2009 Lenox Industrial Tools 301

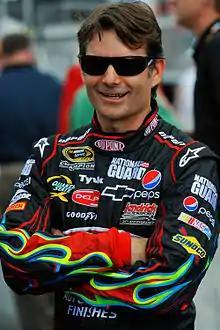
Jeff Gordon led early on and finished the race in the second position.

The race began at 2:16 p.m. local time. Jeff Gordon passed Stewart on the outside at the exit of the second turn. Stewart lost two further places further on in the lap. On the second lap, Kurt Busch began challenging Jeff Gordon for the first position, as Stewart dropped to fifth. Edwards moved past Stewart for sixth at the end of lap three. Biffle took third from Newman at turn three on lap four, as Kurt Busch continued his attempts to pass Gordon on the same lap. Kyle Busch fell to tenth when Montoya passed him on lap six. Kurt Busch overtook Jeff Gordon at the first turn for the lead on lap seven. Biffle passed Jeff Gordon for second place one lap later. On lap 16, Patrick Carpentier hit the outside wall at turn four due to a broken brake line, causing the first caution. Some drivers made pit stops for tires under caution.